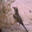
Label: bird